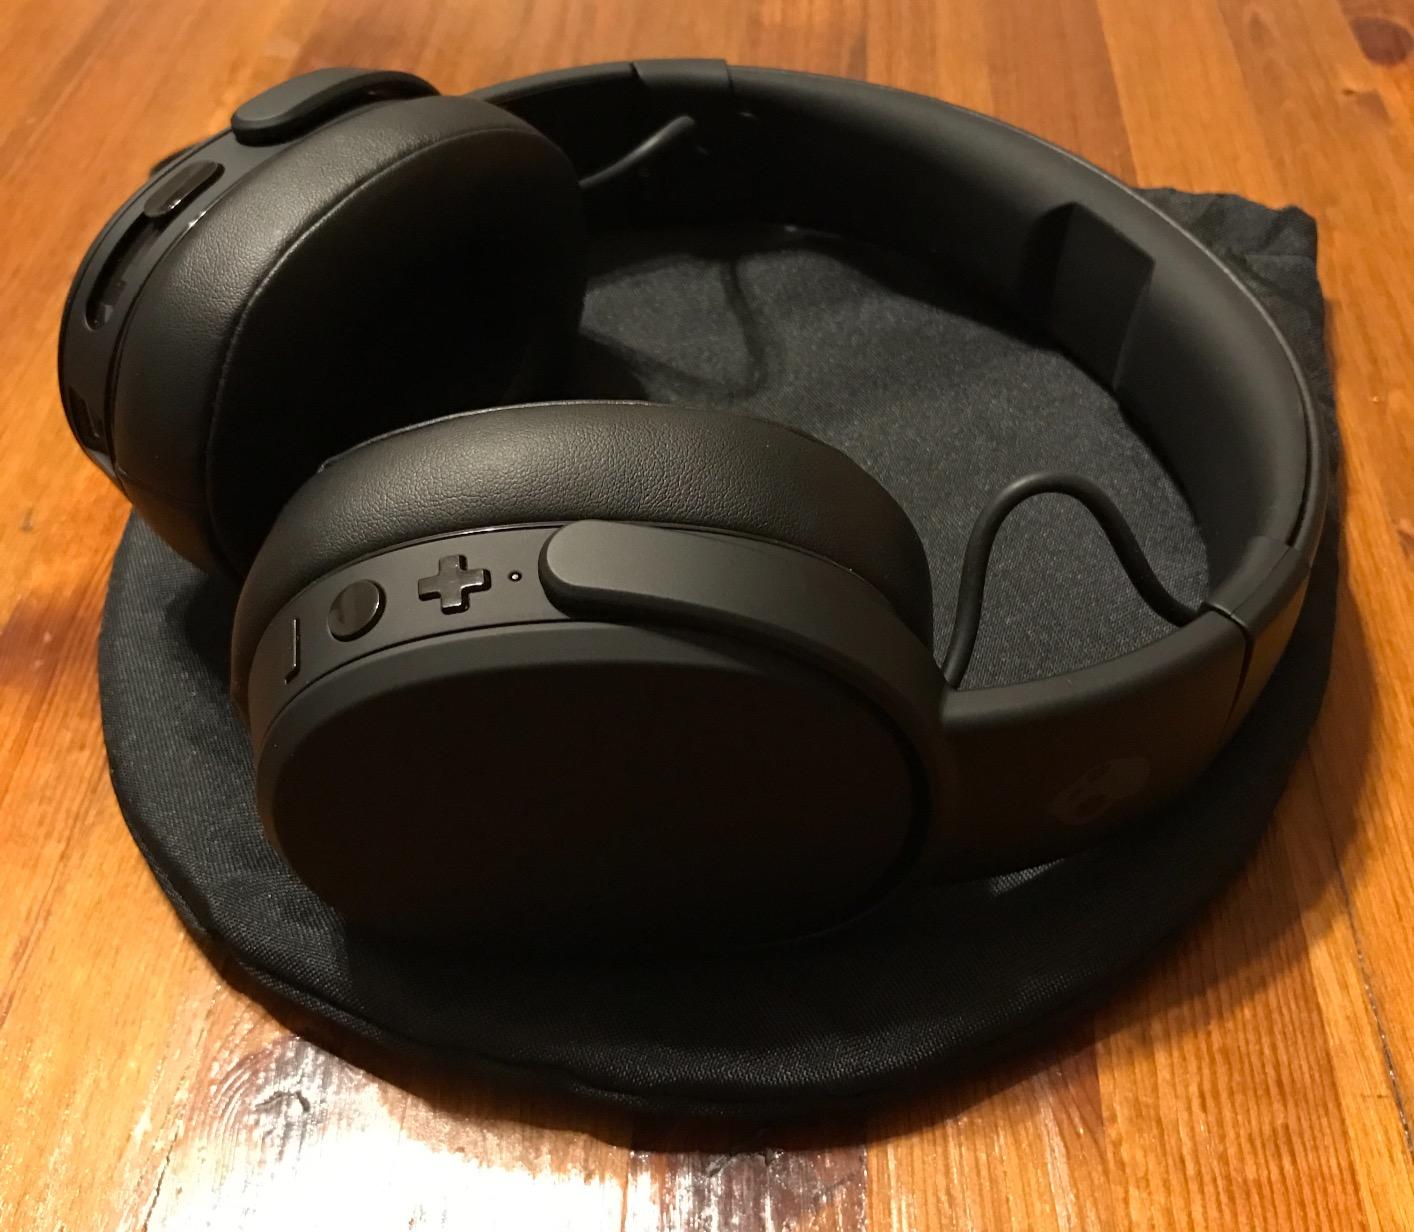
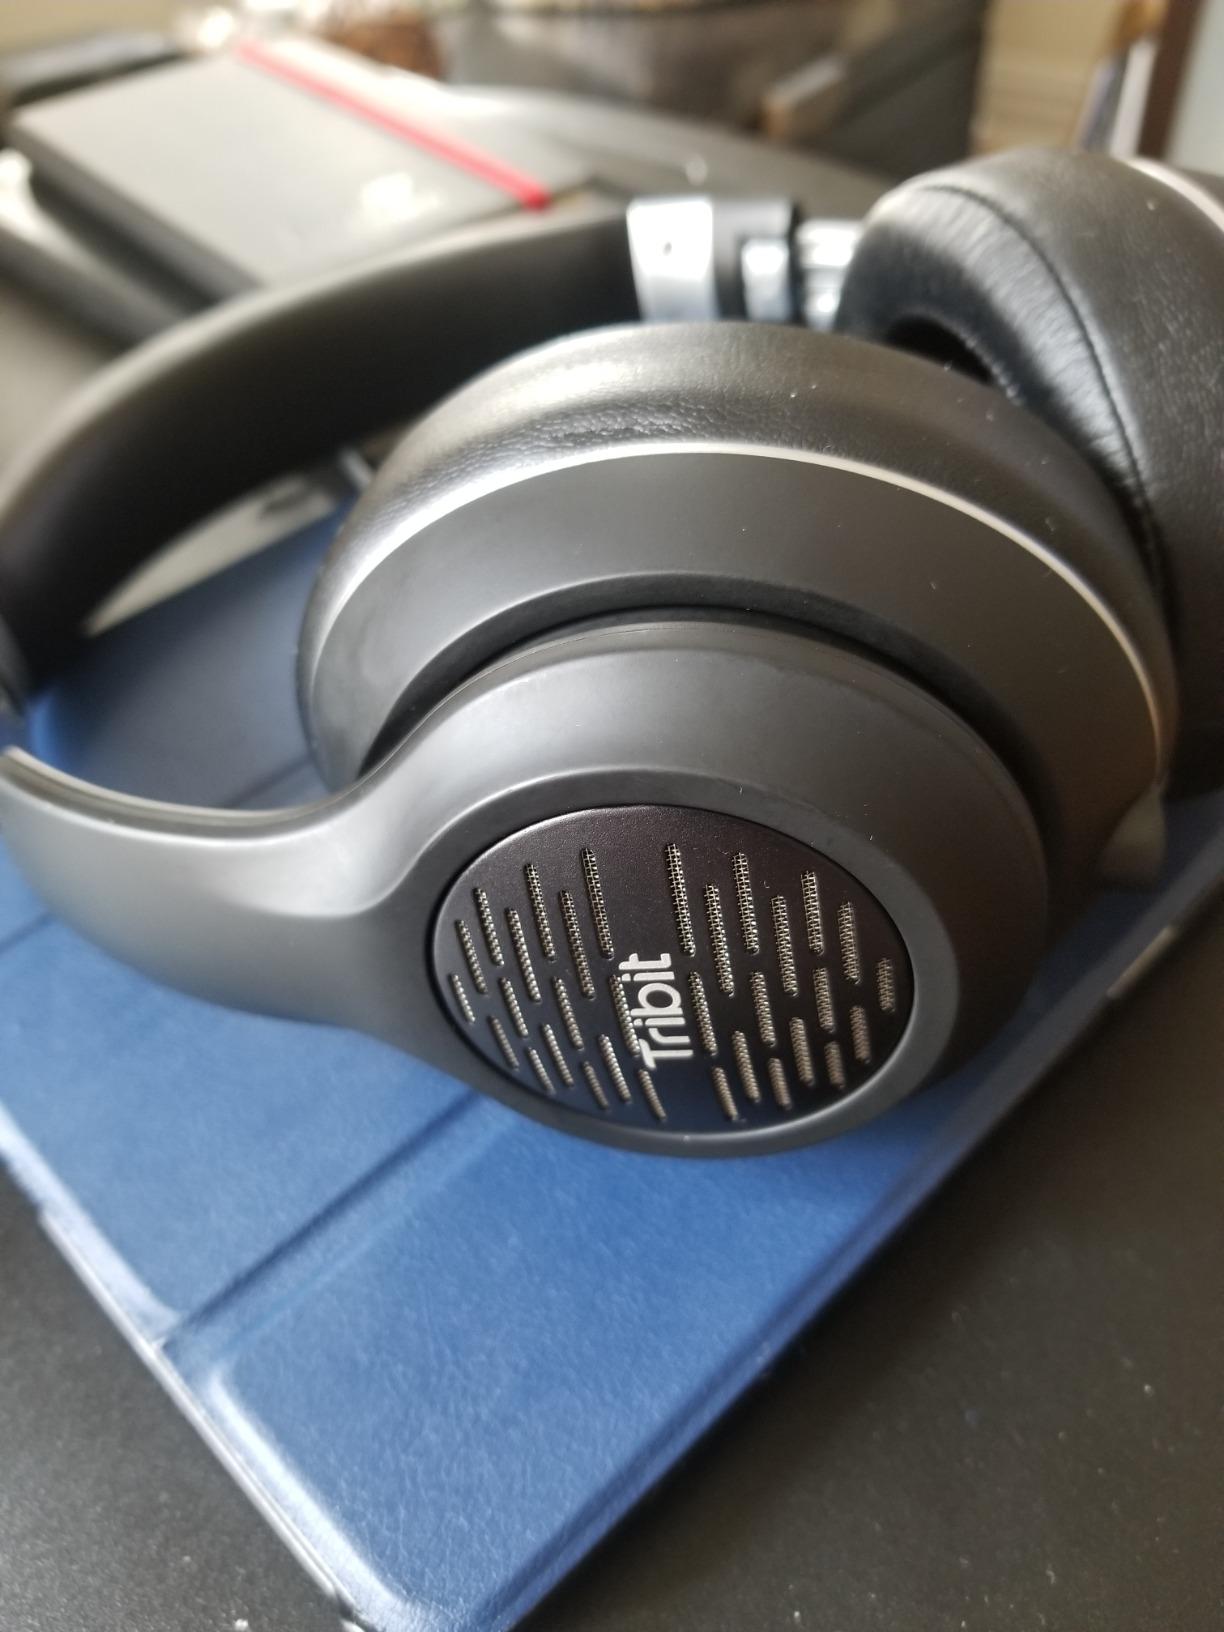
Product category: headphones
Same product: no